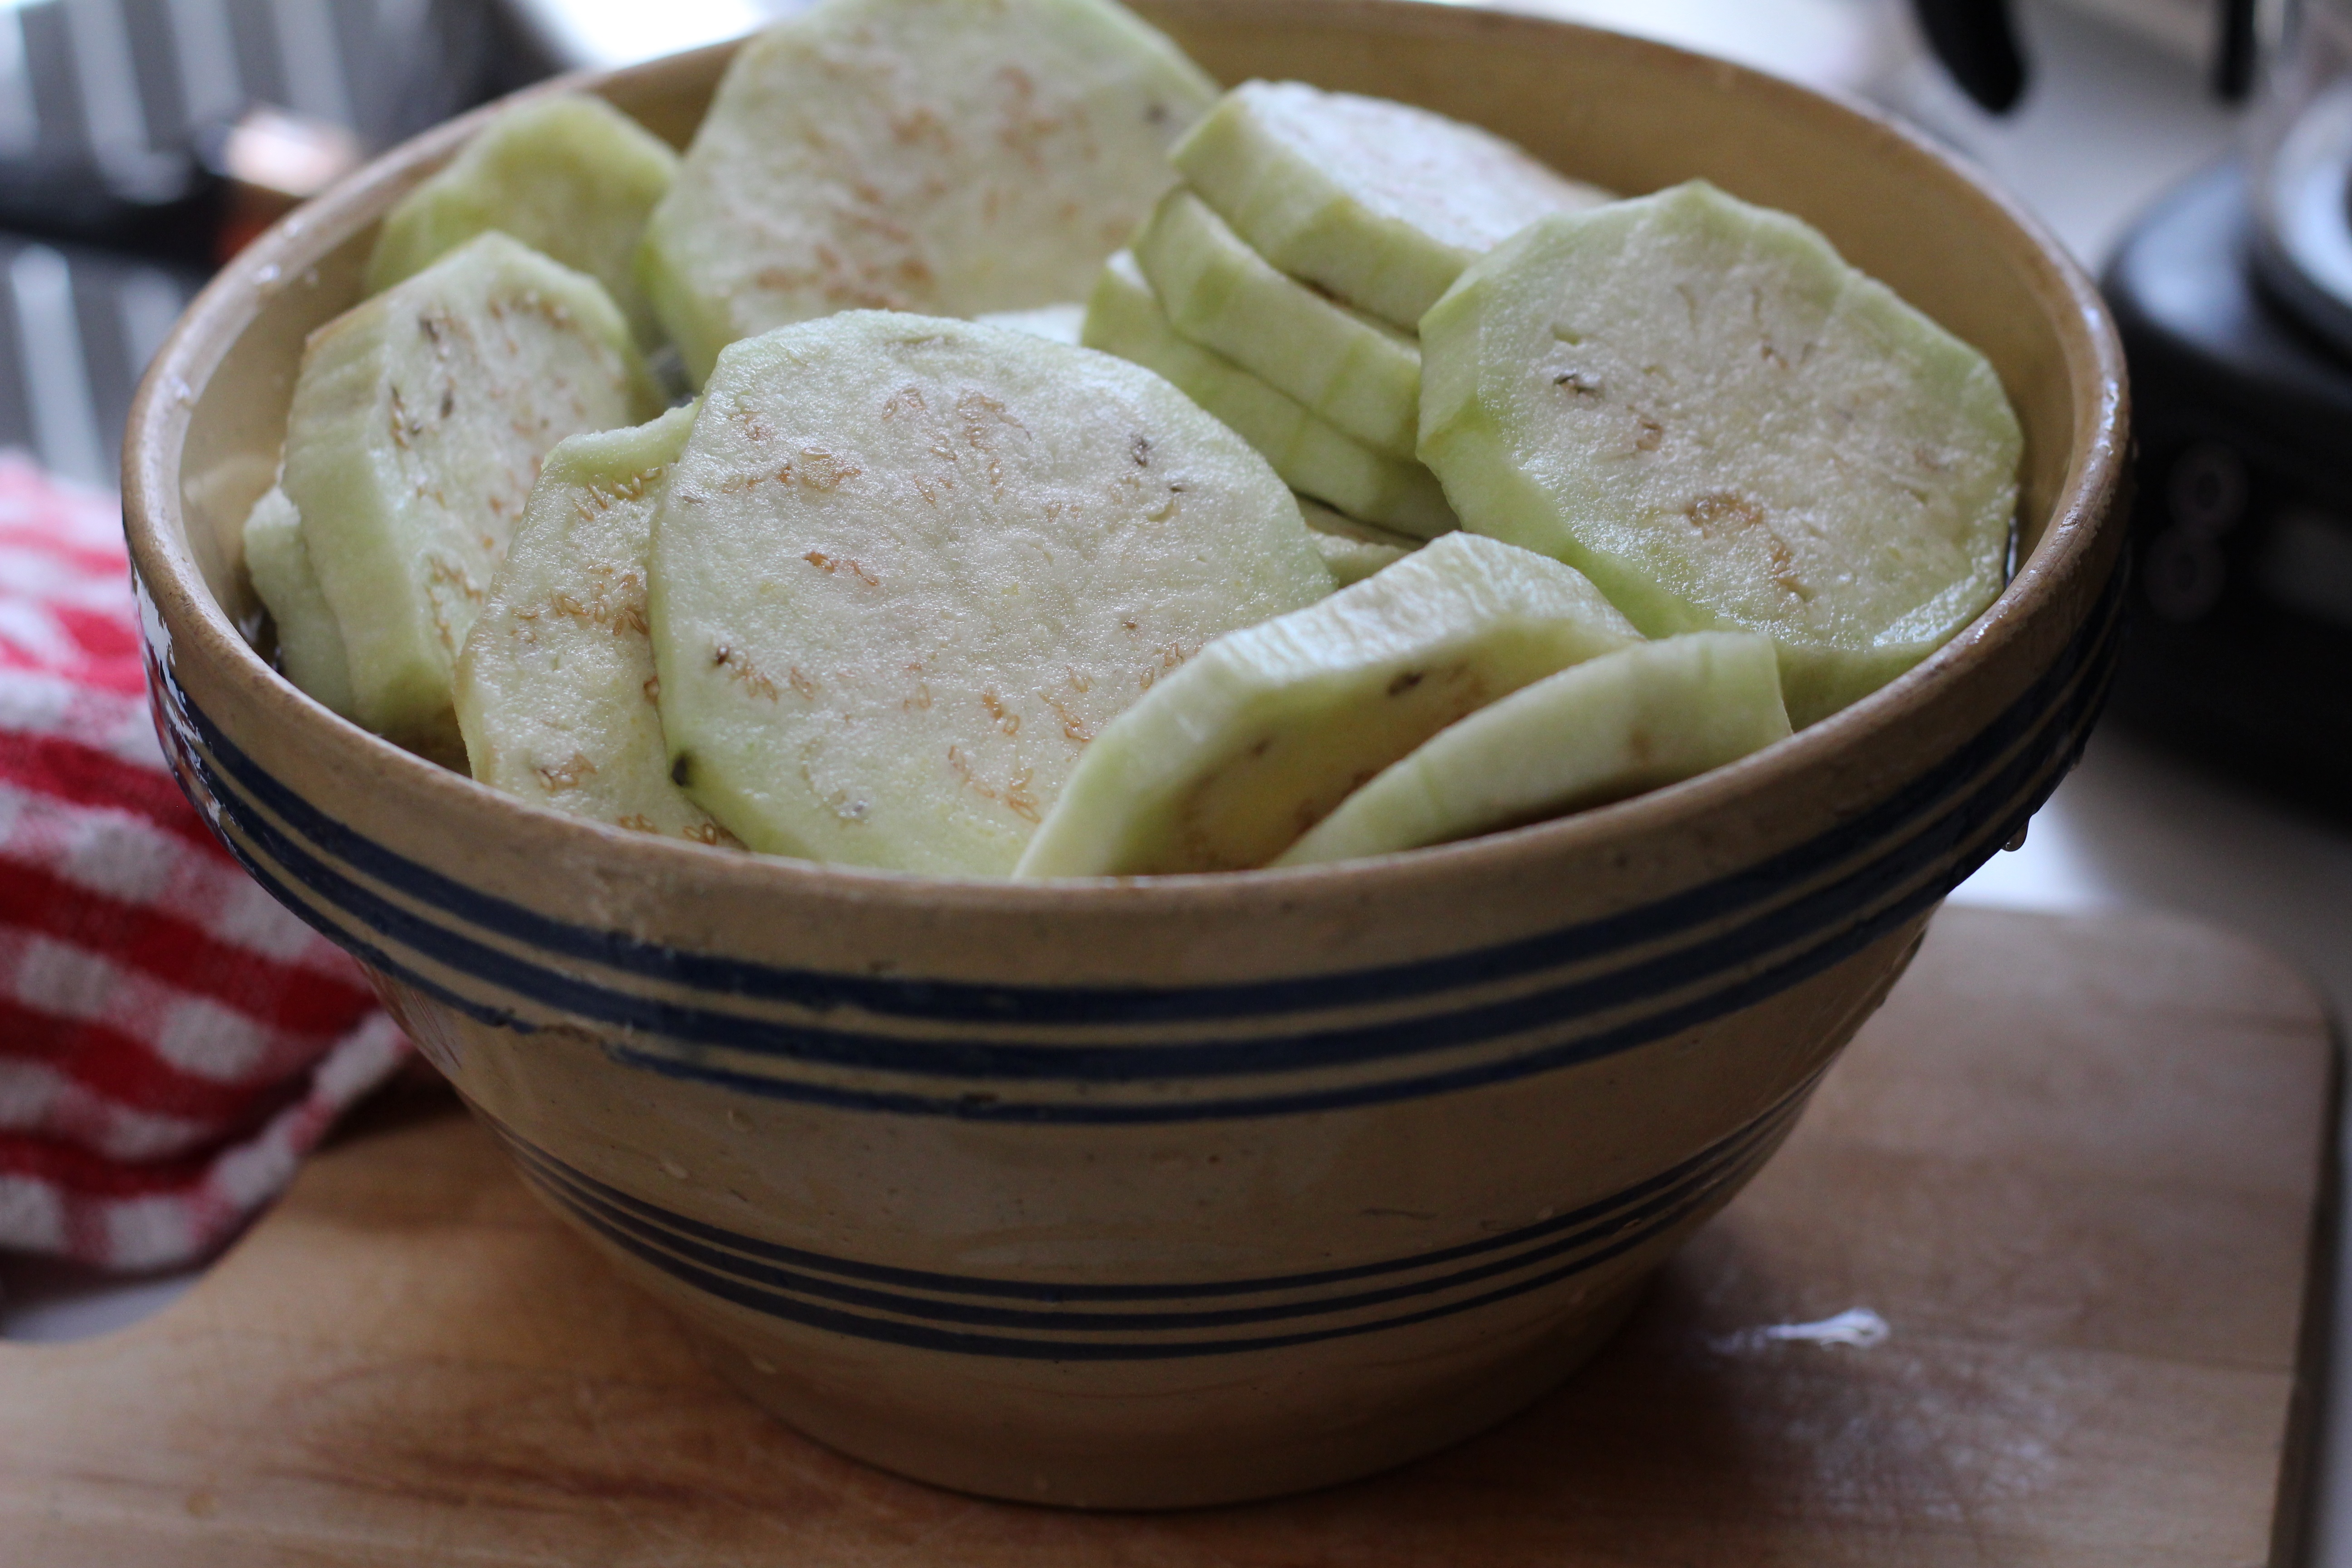
plant, dish, food, produce, vegetable, fresh, dessert, cuisine, vegetables, eggplant, flowering plant, land plant, vintage bowel